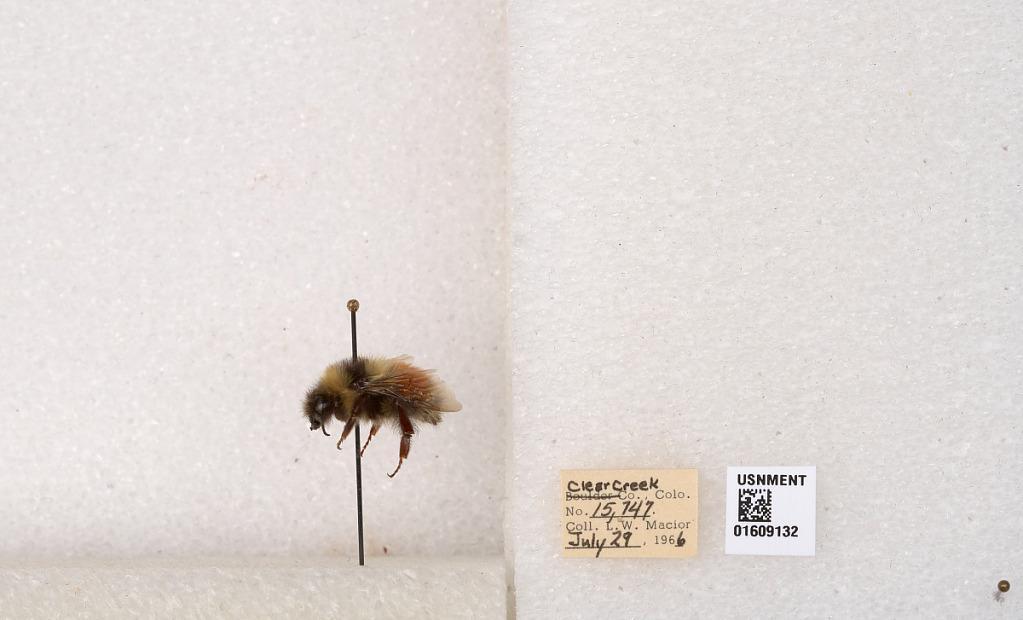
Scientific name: Bombus (Pyrobombus) sylvicola Kirby
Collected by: L. Macior
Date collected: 1966-7-29
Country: United States
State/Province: Colorado
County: Clear Creek
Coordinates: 39.6856, -105.645